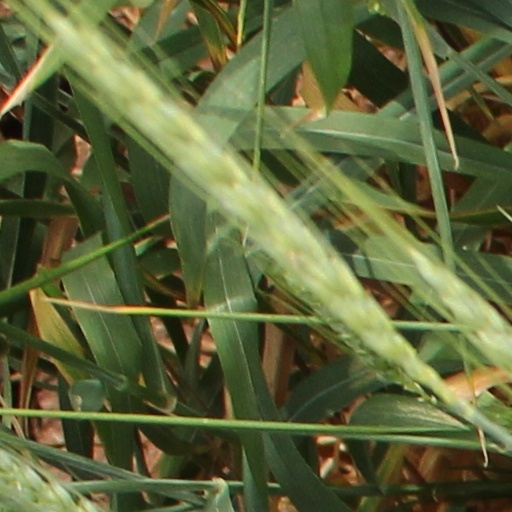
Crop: wheat